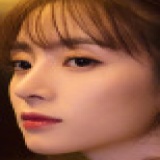
diễn viên Hồ Băng Khanh